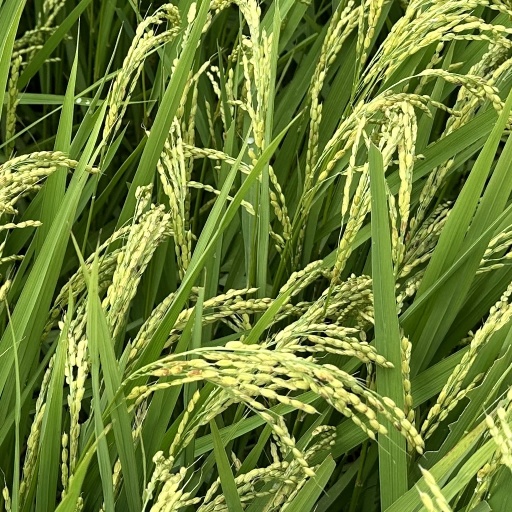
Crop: rice